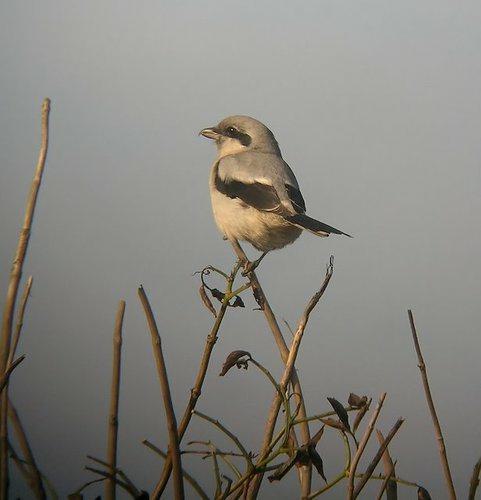
A photo of a great grey shrike